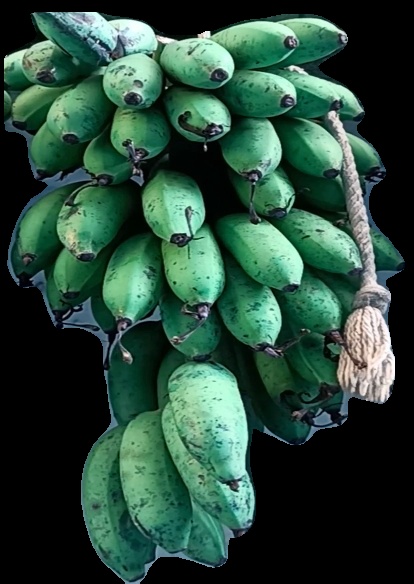
Variety: rasbale
Grade: grade2